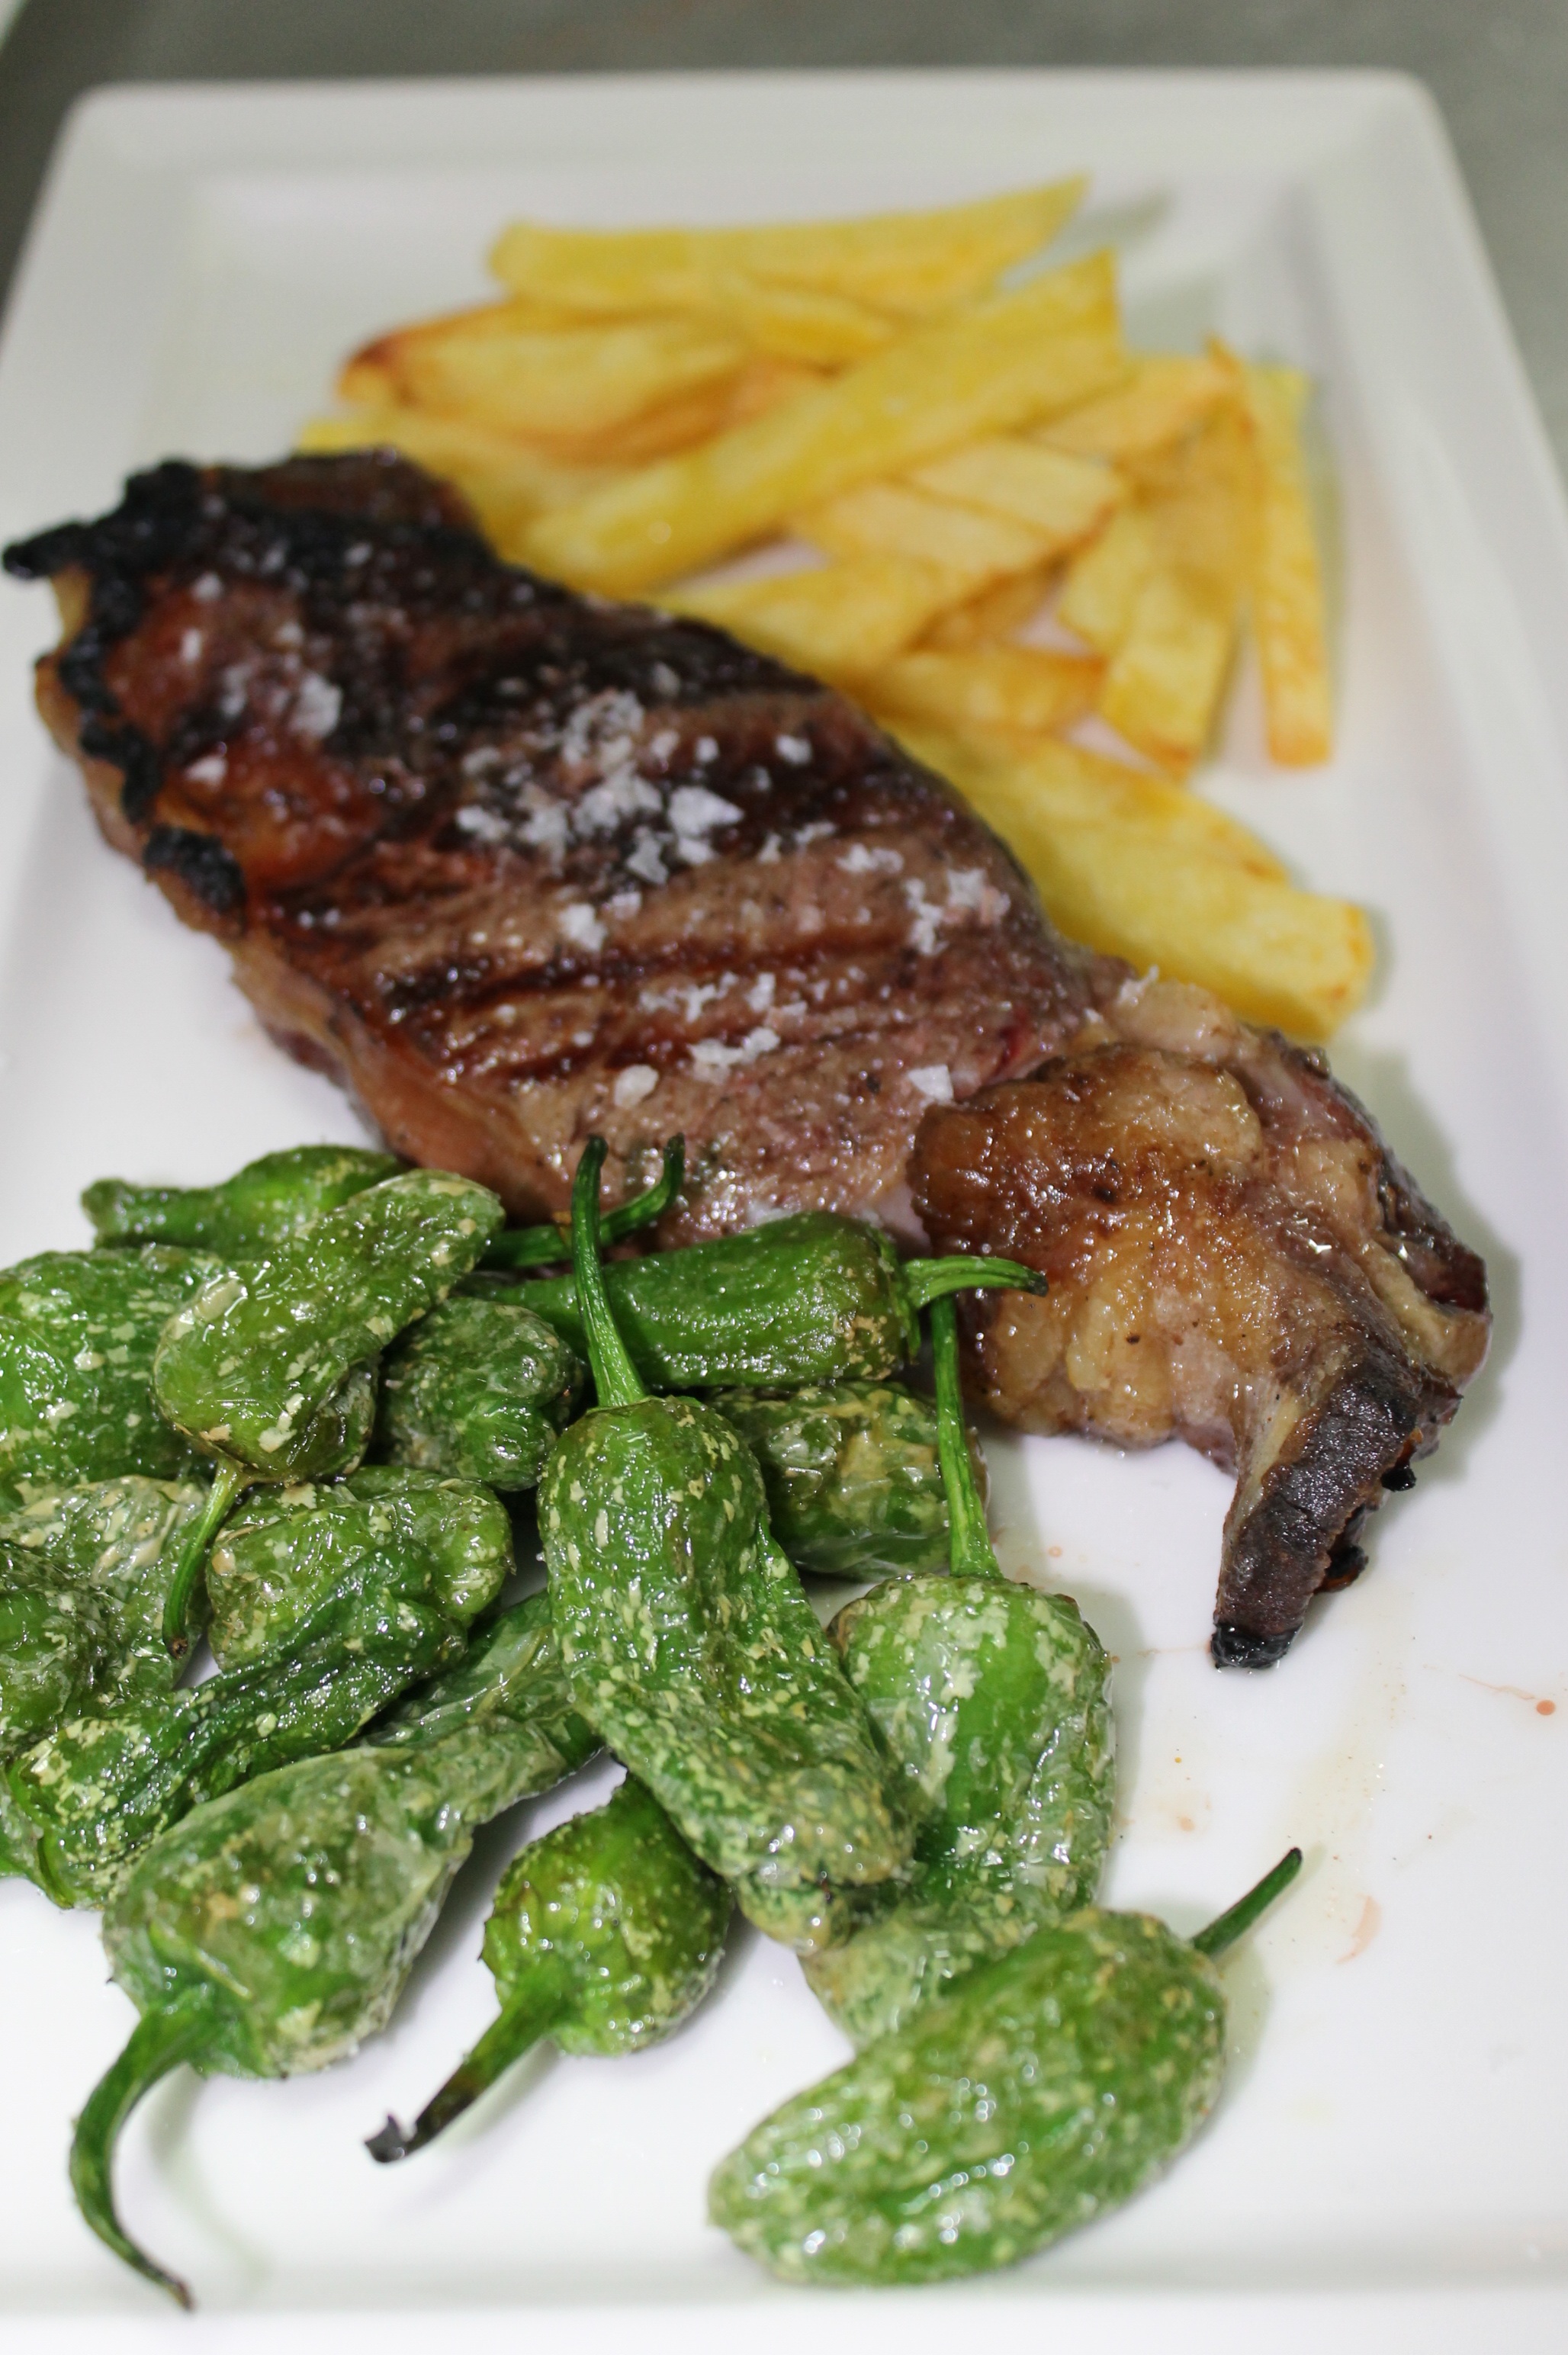
dish, meal, food, produce, vegetable, kitchen, meat, cuisine, steak, spanish, vegetarian food, gastronomy, potatoes, veal, rib eye steak